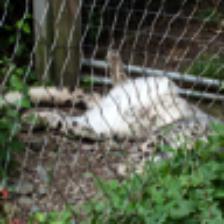
Label: NonHuman